Campora San Giovanni

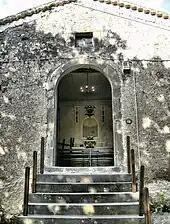
The Church of Santa Filomena to Augurato

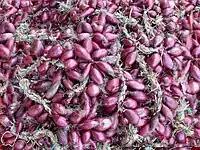
The Red Onion: the Big Swan Neck.

The local cuisine, typical of Calabria, reflects the agricultural and fishing industries. It is represented by simple dishes, complex pastries, and pork sausages. Typical dishes include: